Charalambos Pachis

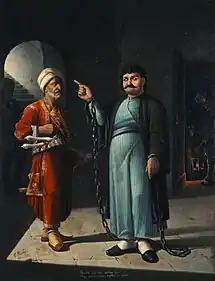
An Allegory on the life of Rigas Feraios (1871)

Charalambos Pachis (Greek: Χαράλαμπος Παχής; 1844, Corfu – 1891, Corfu) was a Greek painter of the Heptanese school who specialized in landscapes and historical scenes.